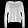
Label: Pullover